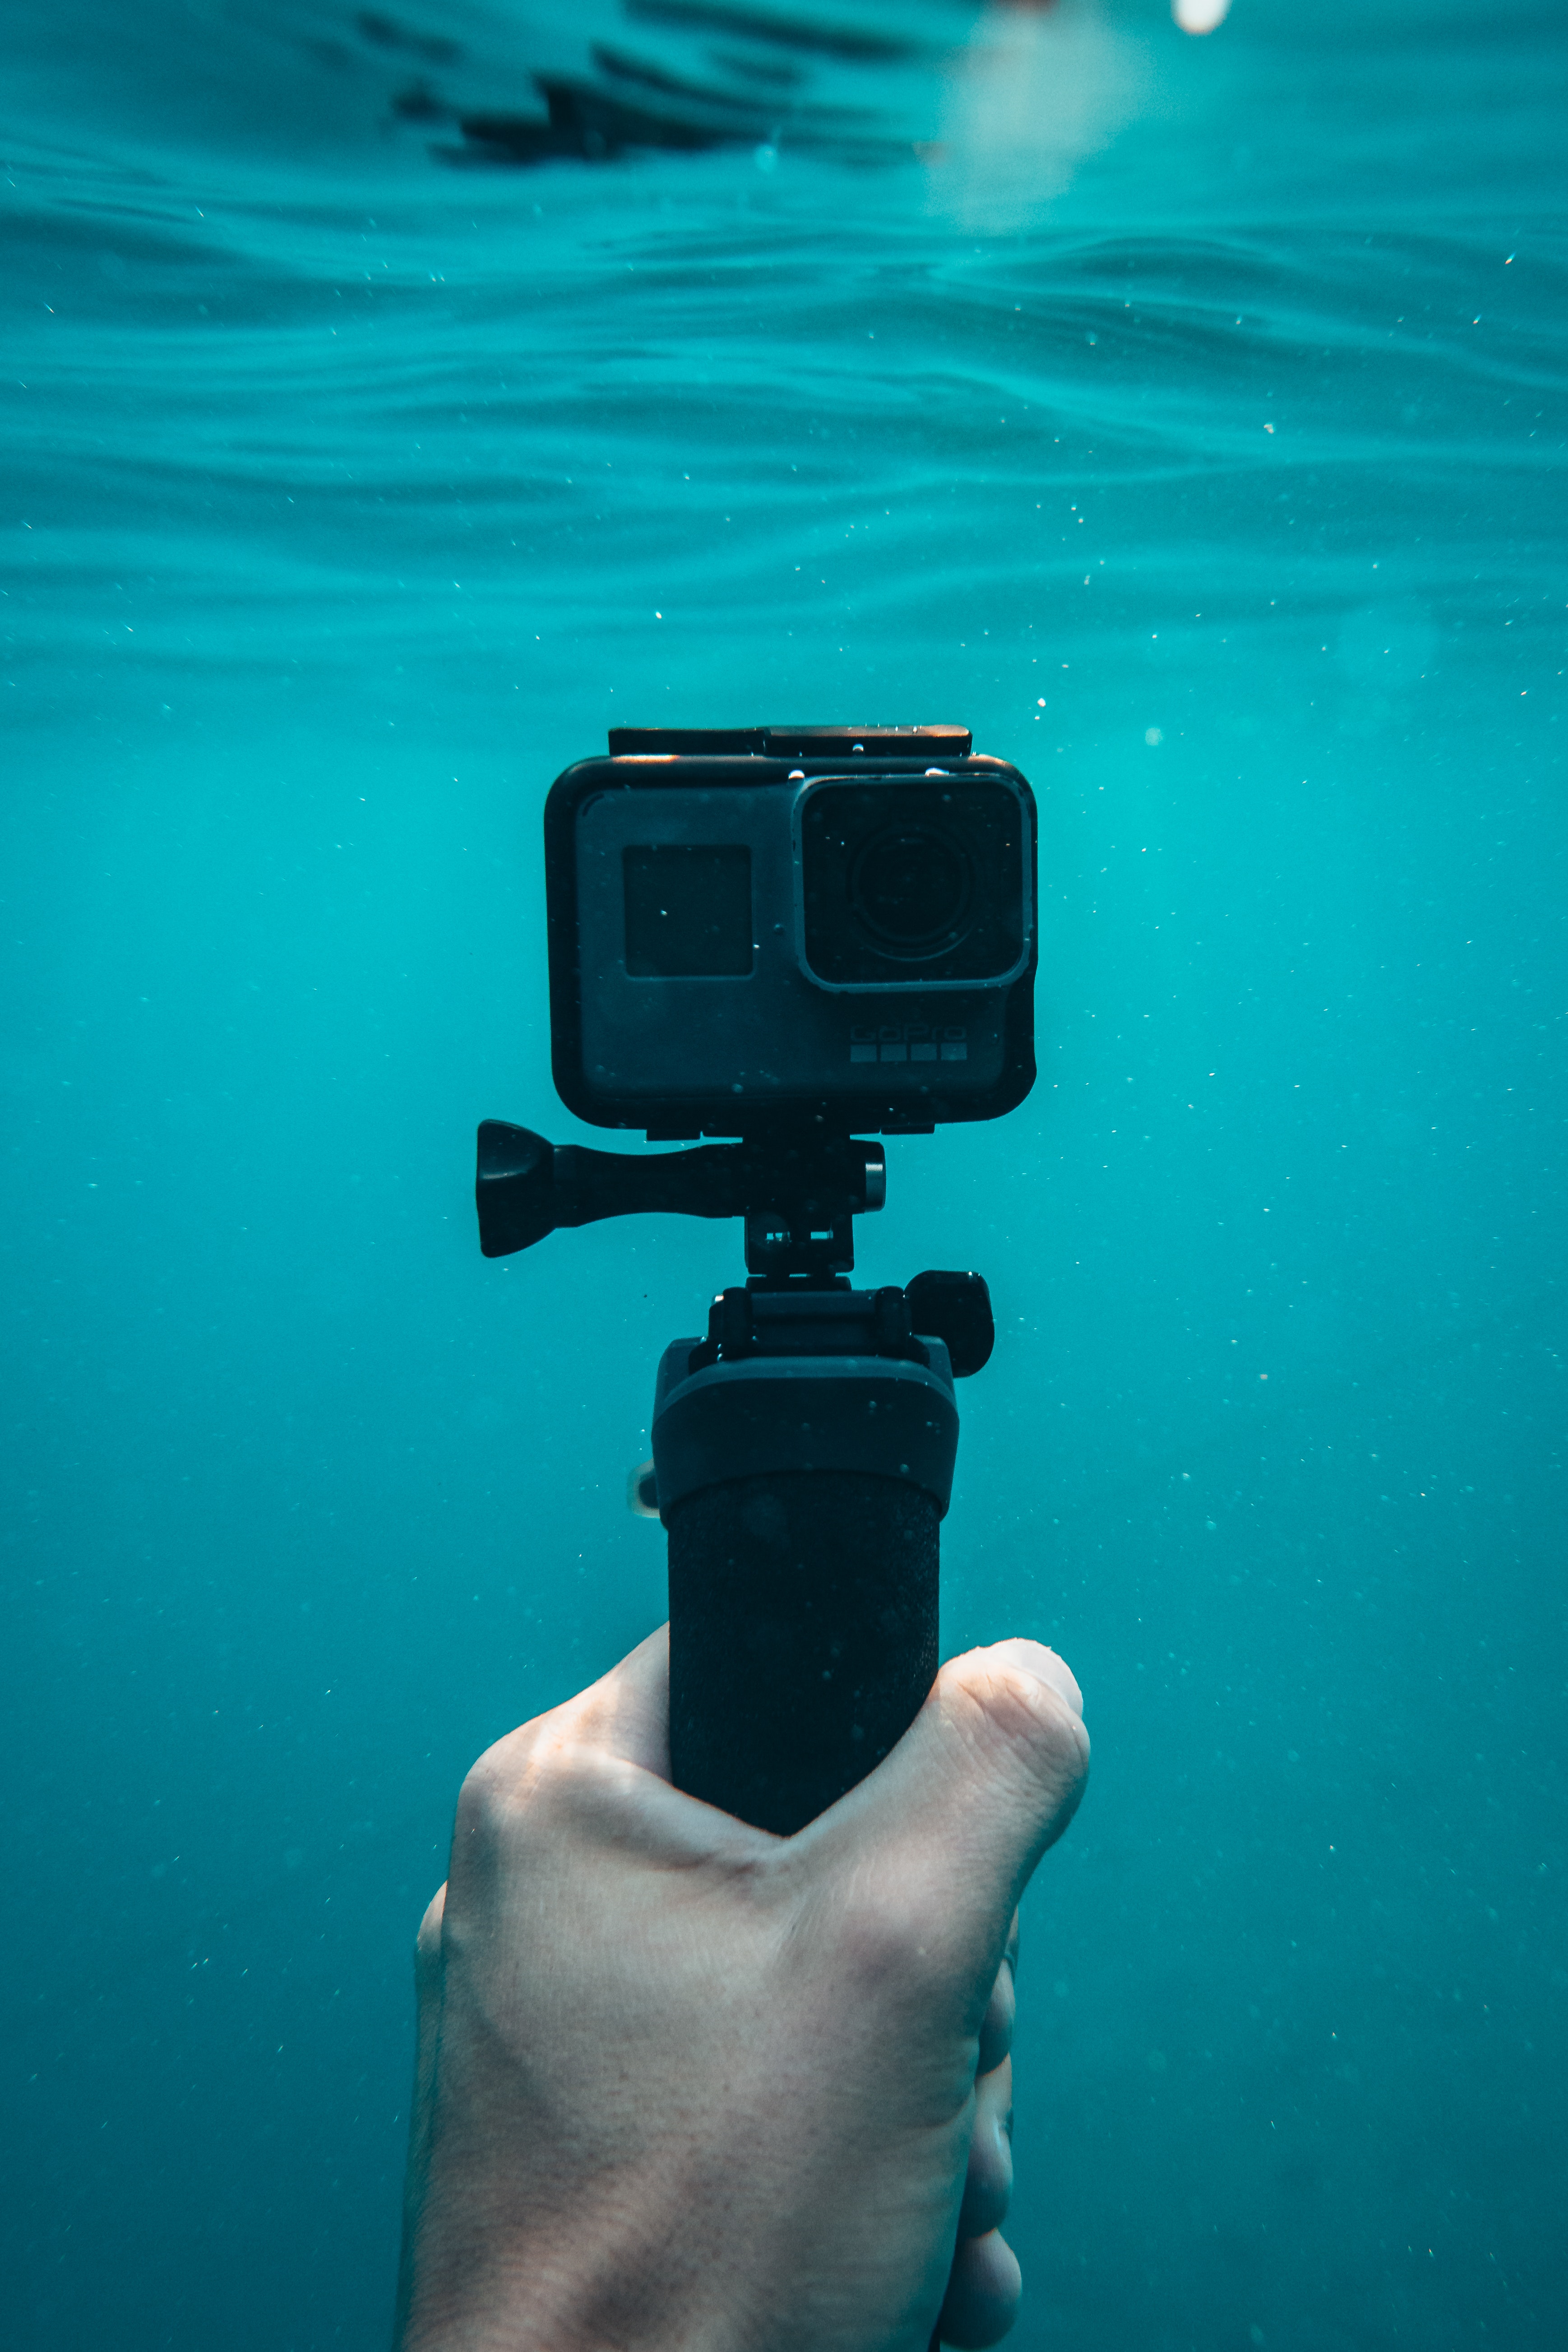
blue, cameras optics, water, camera, photography, underwater, ocean